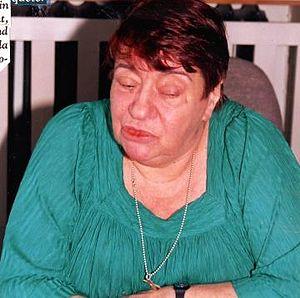
Françoise Verny, éditrice française.
Françoise Verny, née Delthil le 26 novembre 1928 à Neuilly-sur-Seine et morte le 14 décembre 2004 à Paris, est une éditrice française.